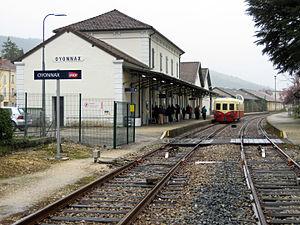
Autorail touristique X4039 à l'arrêt en gare d'Oyonnax, mars 2014.
La gare d'Oyonnax est une gare ferroviaire Française de la ligne d'Andelot-en-Montagne à La Cluse, située sur le territoire de la commune d'Oyonnax, dans le département de l'Ain en région Auvergne-Rhône-Alpes.
La série d'autorails X 3800, surnommée « Picasso », constitue l'une des plus importantes séries d'autorails unifiés de la SNCF élaborée par la Division d'études autorails de la SNCF en 1947.